Aksai Chin

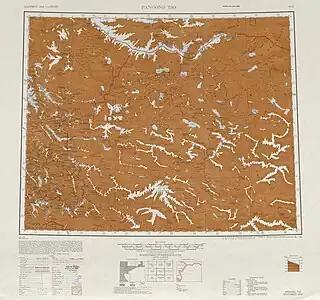
Map including the Aksai Chin region (AMS, 1950)

From 1917 to 1933, the "Postal Atlas of China", published by the Government of China in Peking had shown the boundary in Aksai Chin as per the Johnson line, which runs along the Kunlun Mountains. The "Peking University Atlas", published in 1925, also put the Aksai Chin in India. When British officials learned of Soviet officials surveying the Aksai Chin for Sheng Shih-tsai, warlord of Xinjiang in 1940–1941, they again advocated the Johnson Line. At this point the British had still made no attempts to establish outposts or control over the Aksai Chin, nor was the issue ever discussed with the governments of China or Tibet, and the boundary remained undemarcated at India's independence.